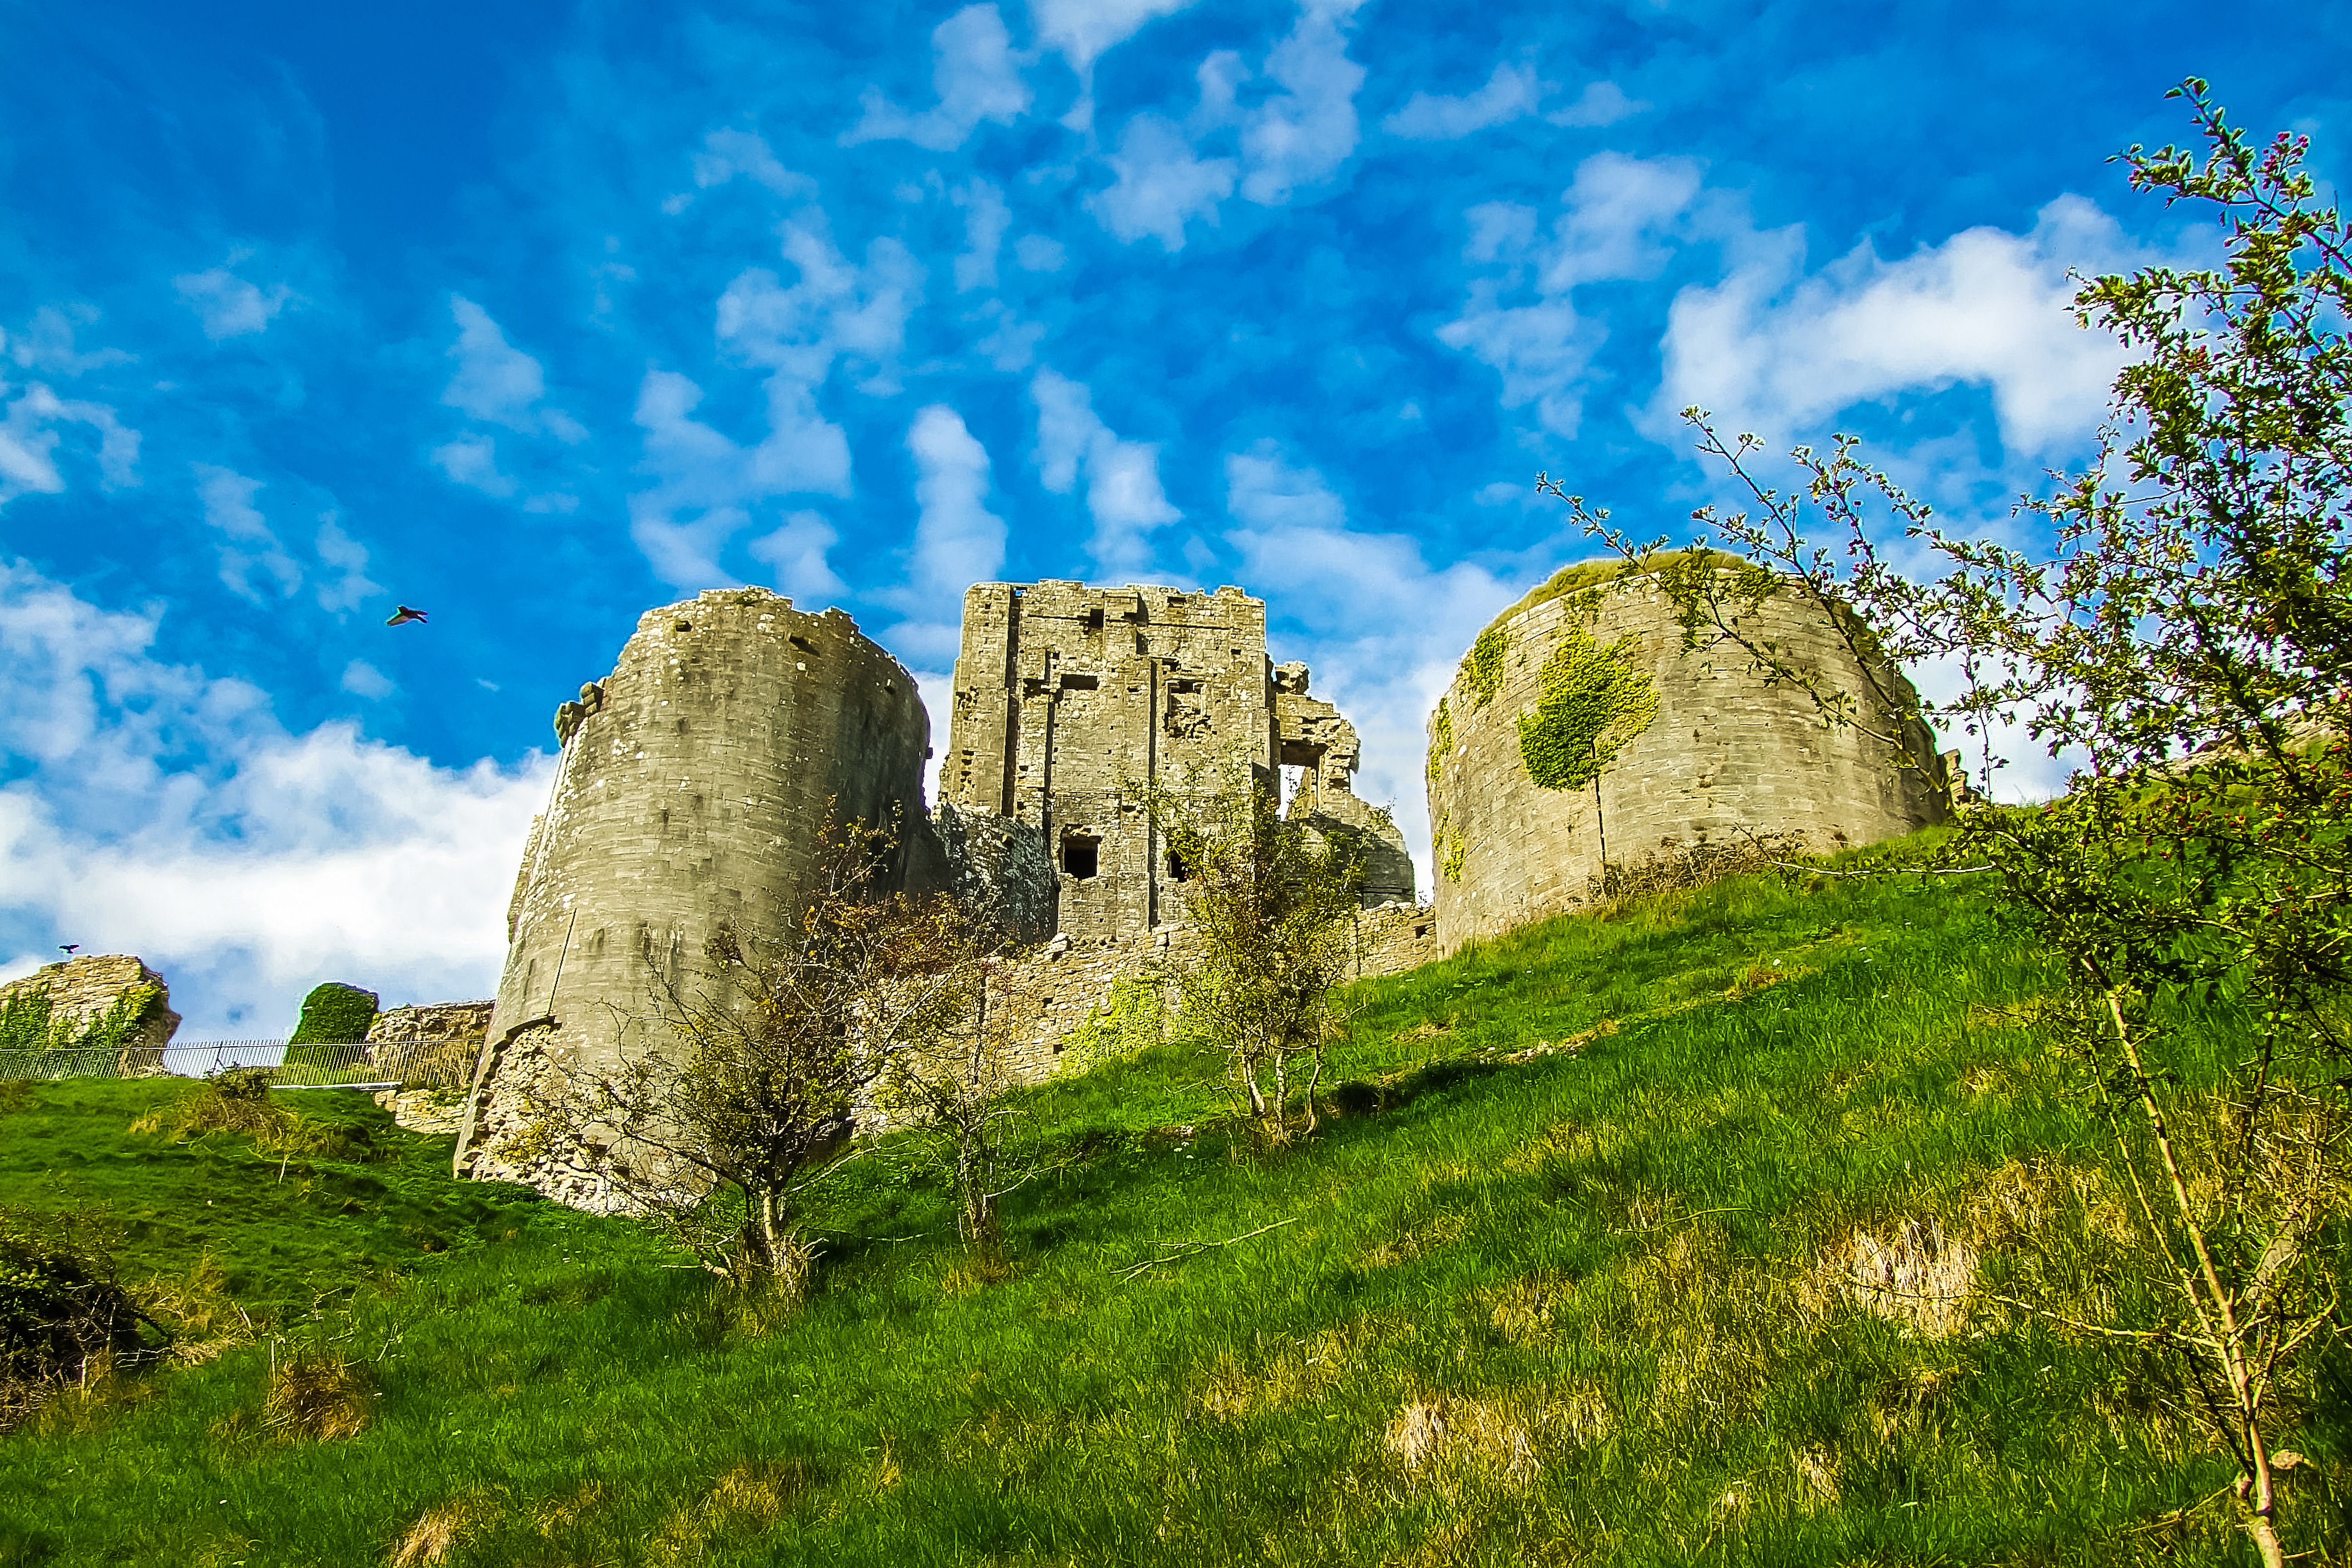
landscape, rock, hill, building, monument, castle, fortification, place of worship, england, ruins, monastery, rural area, corfe castle, ancient history